Broadway (Brooklyn)

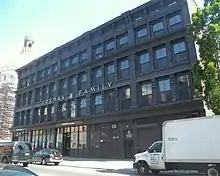
Sparrow Shoe Warehouse

The Broadway Ferry provided service (from the early 19th century) from the foot of Broadway to several points in Manhattan and by the mid-1860s was carrying over 200,000 passengers per day. The ferry terminal was linked first to streetcars and then elevated rapid transit in 1889. With these connections, the central commercial area of Williamsburg began to migrate to Broadway from Grand Street. This was further spurred by the opening of the Williamsburg Bridge although the section of Broadway from the new bridge plaza to the ferry landing river declined since it was now effectively bypassed. Prominent extant buildings in Williamsburg located on Broadway include the Williamsburgh Savings Bank (at #175, built in 1875), Nassau Trust Company (at #134-136, built in 1888), Kings County Savings Bank (#135, built in 1868), Peter Luger Steak House (at 178, built in 1876), and several cast iron buildings such as the Sparrow Shoe Factory (#195, across Driggs Avenue from Williamsburgh Savings, built in 1882).